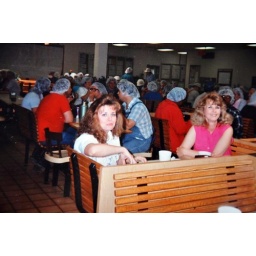
LeaElla & me at moms retirement party at chicken plant in Dardanelle 41 yrs.